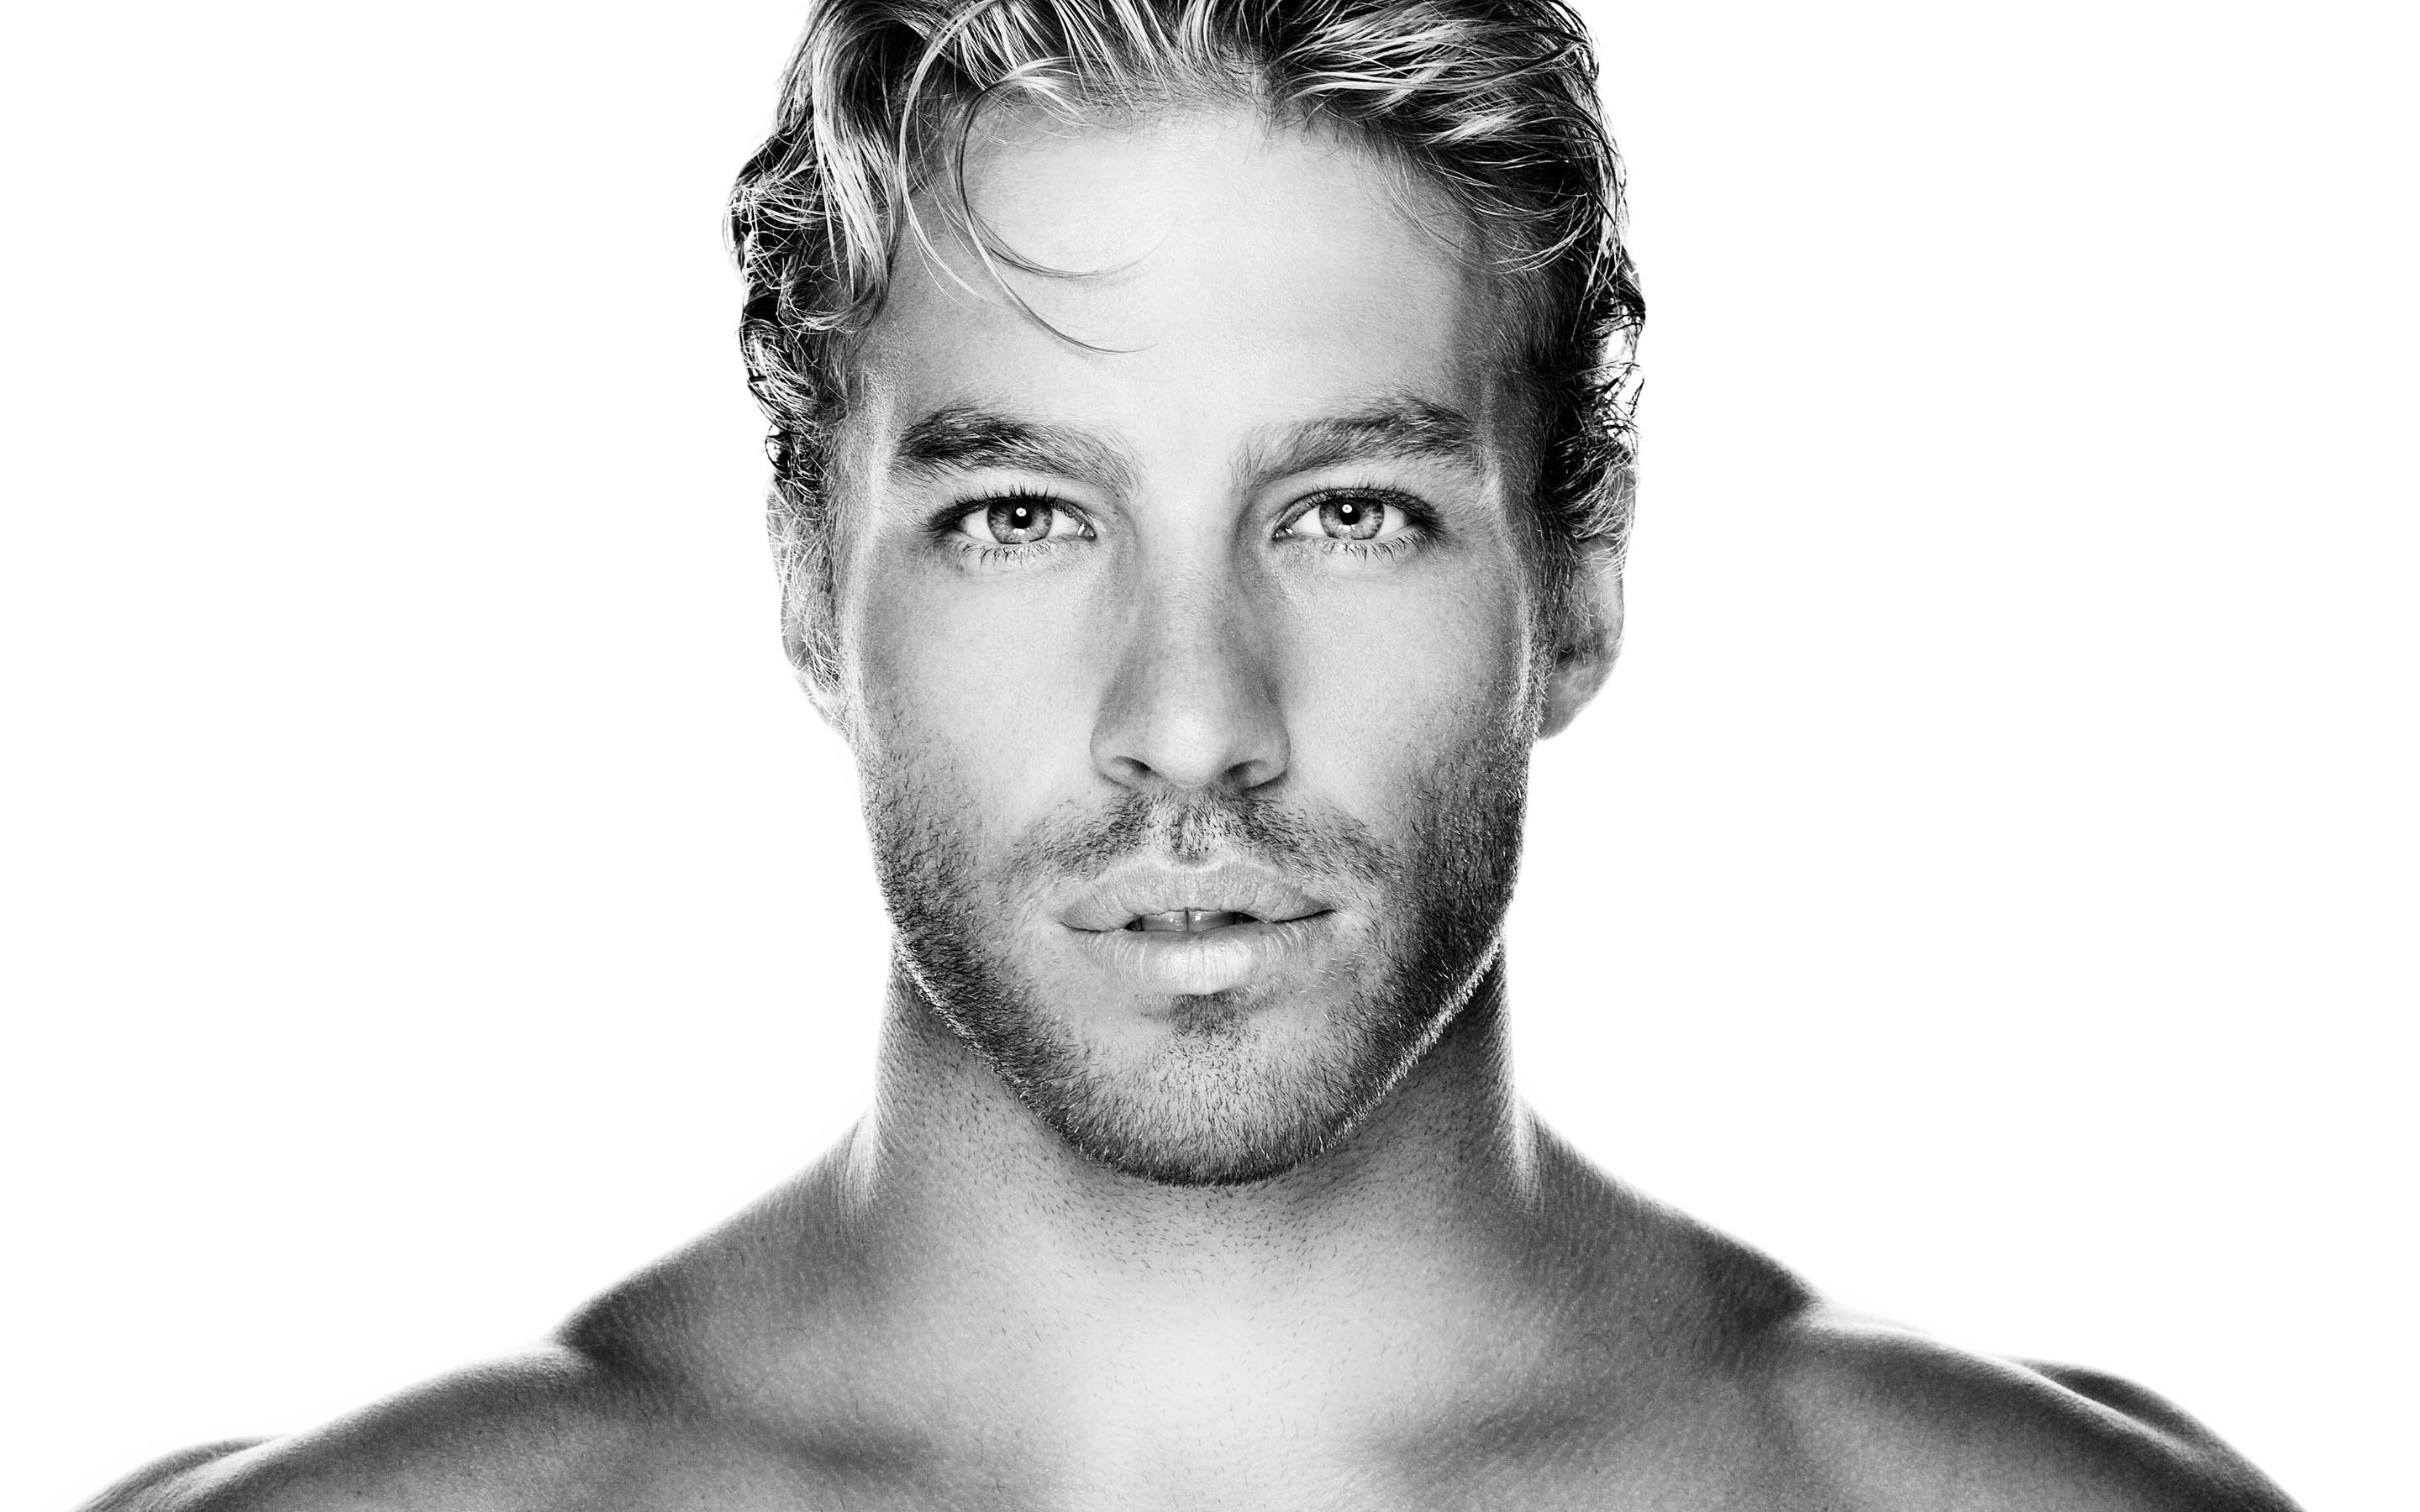
Portrait style: Real Portrait